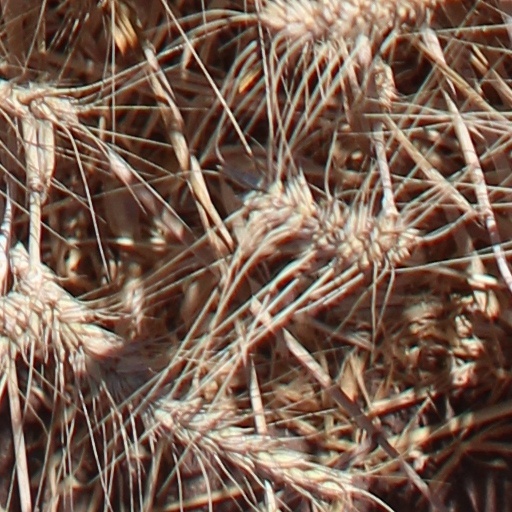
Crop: wheat